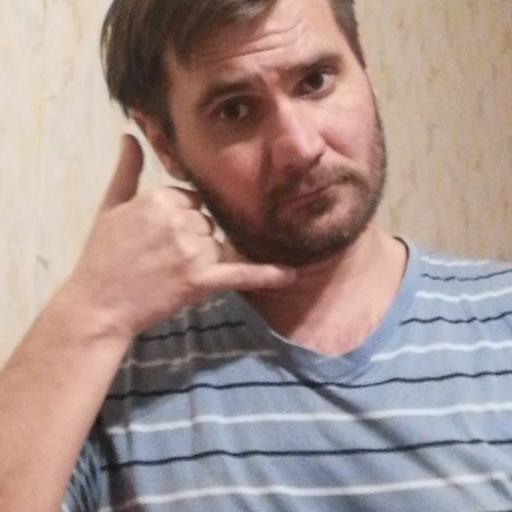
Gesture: call